Roman Vanzuryak

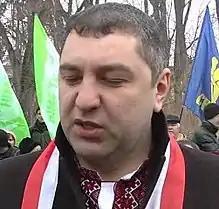

Roman Stepanovych Vanzuryak (born 13 April 1980, in Hlyboka, Soviet Union) is a Ukrainian customs officer and later politician, member of the Verkhovna Rada.